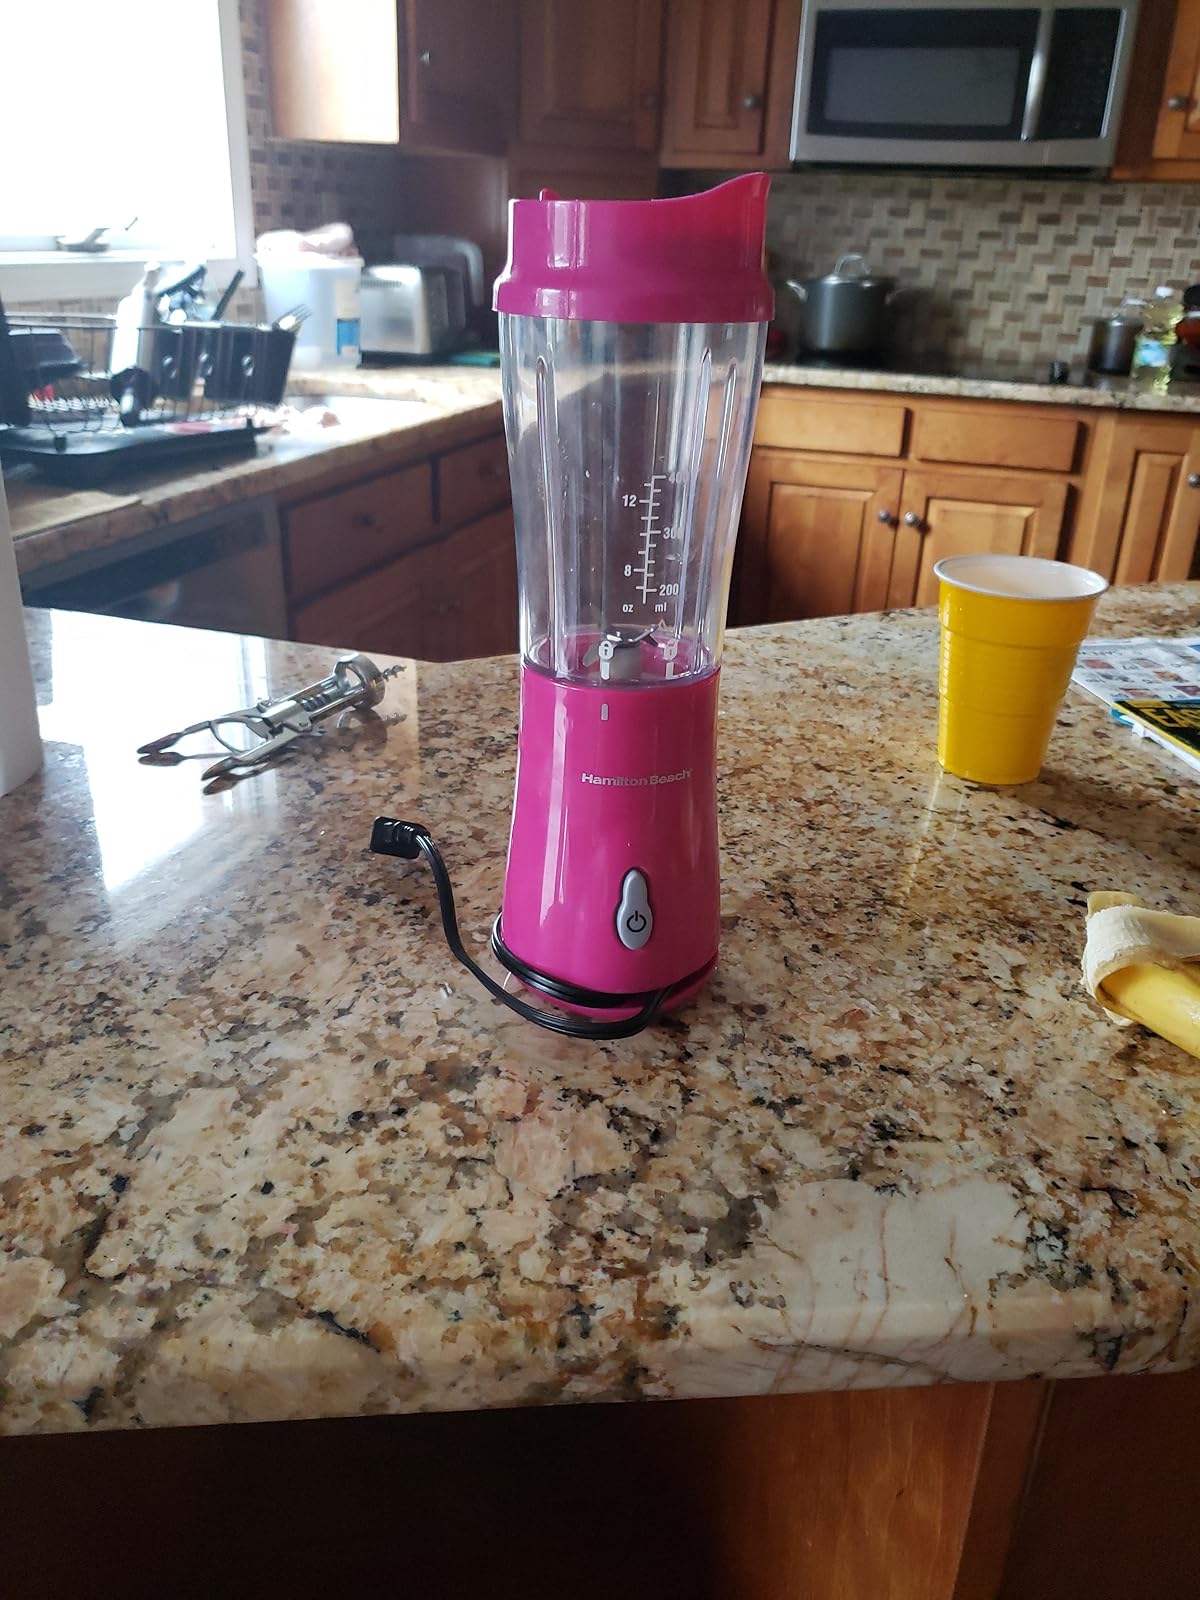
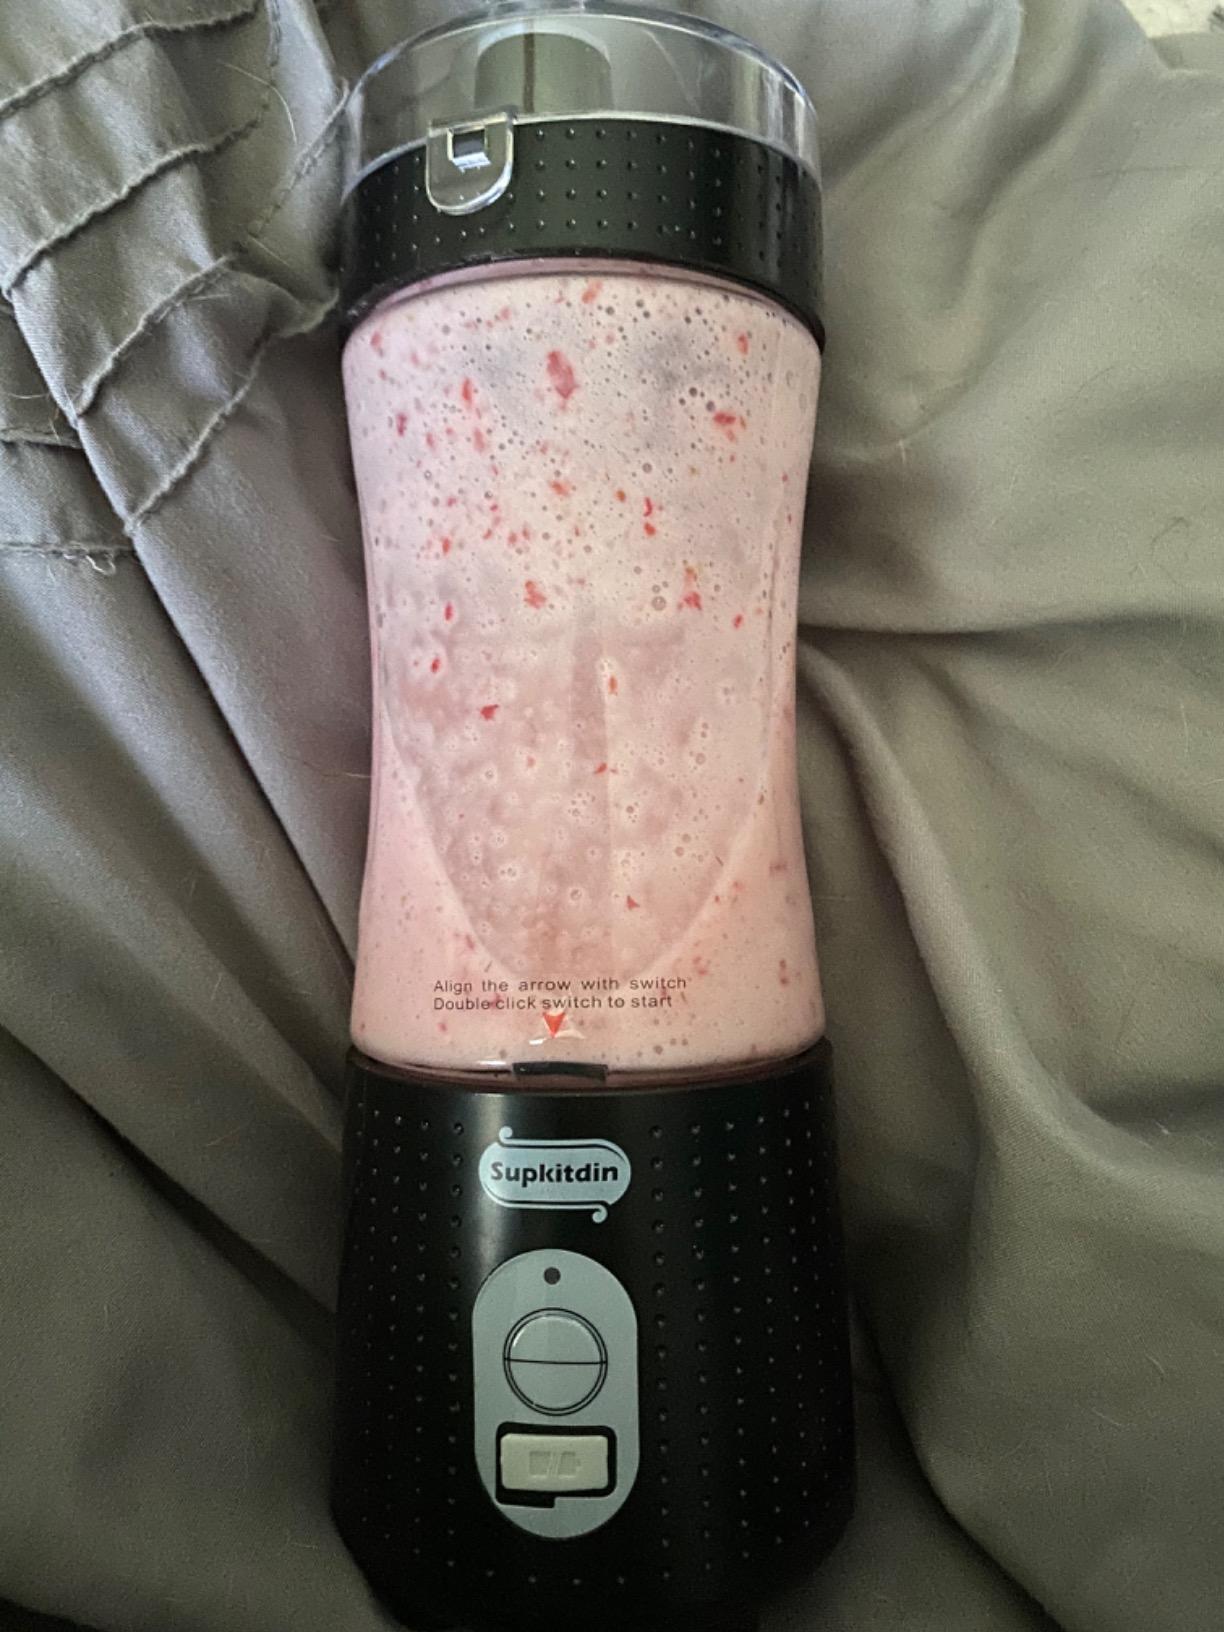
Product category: items_blender
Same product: no